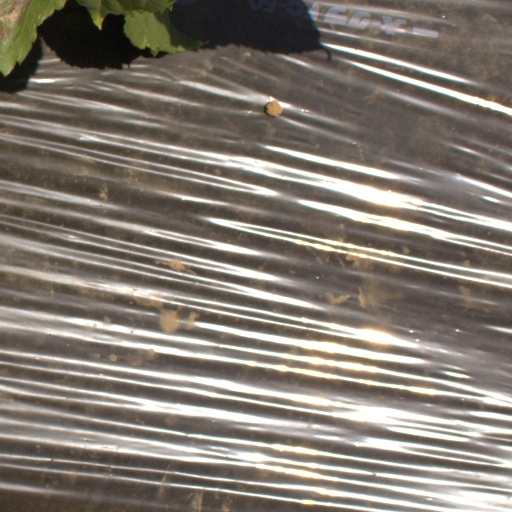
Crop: Jerusalem artichoke